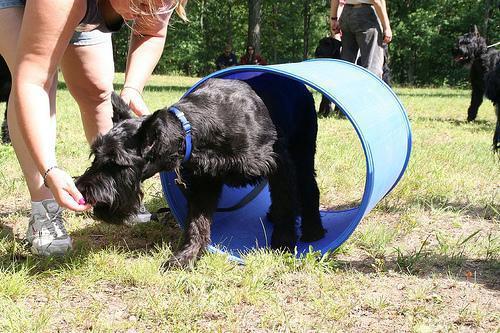
giant_schnauzer